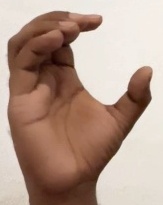
ASL sign: C